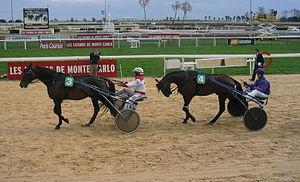
Lass Drop et Jos Verbeeck (n°3) - Nijinski Blue et Pierre-Yves Verva (n°4) dans le Critérium de vitesse de Cagnes-sur-Mer 2008
Jos Verbeeck, de son vrai nom Joseph Verbeeck, né le 6 février 1957 à Diest, est un driver belge, spécialiste du trot attelé.